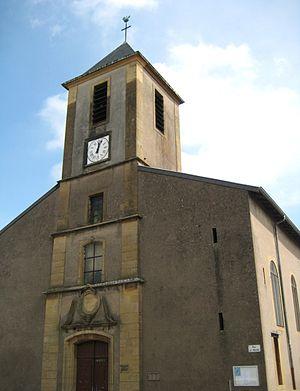
Église Saint-Clément à Marange, France
Marange-Silvange est une commune française située dans le département de la Moselle.